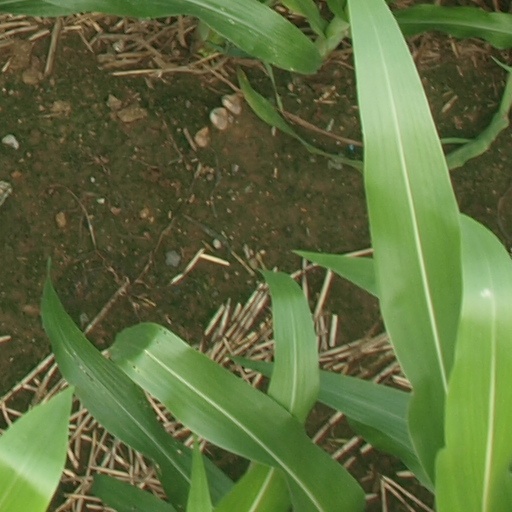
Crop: maize; corn